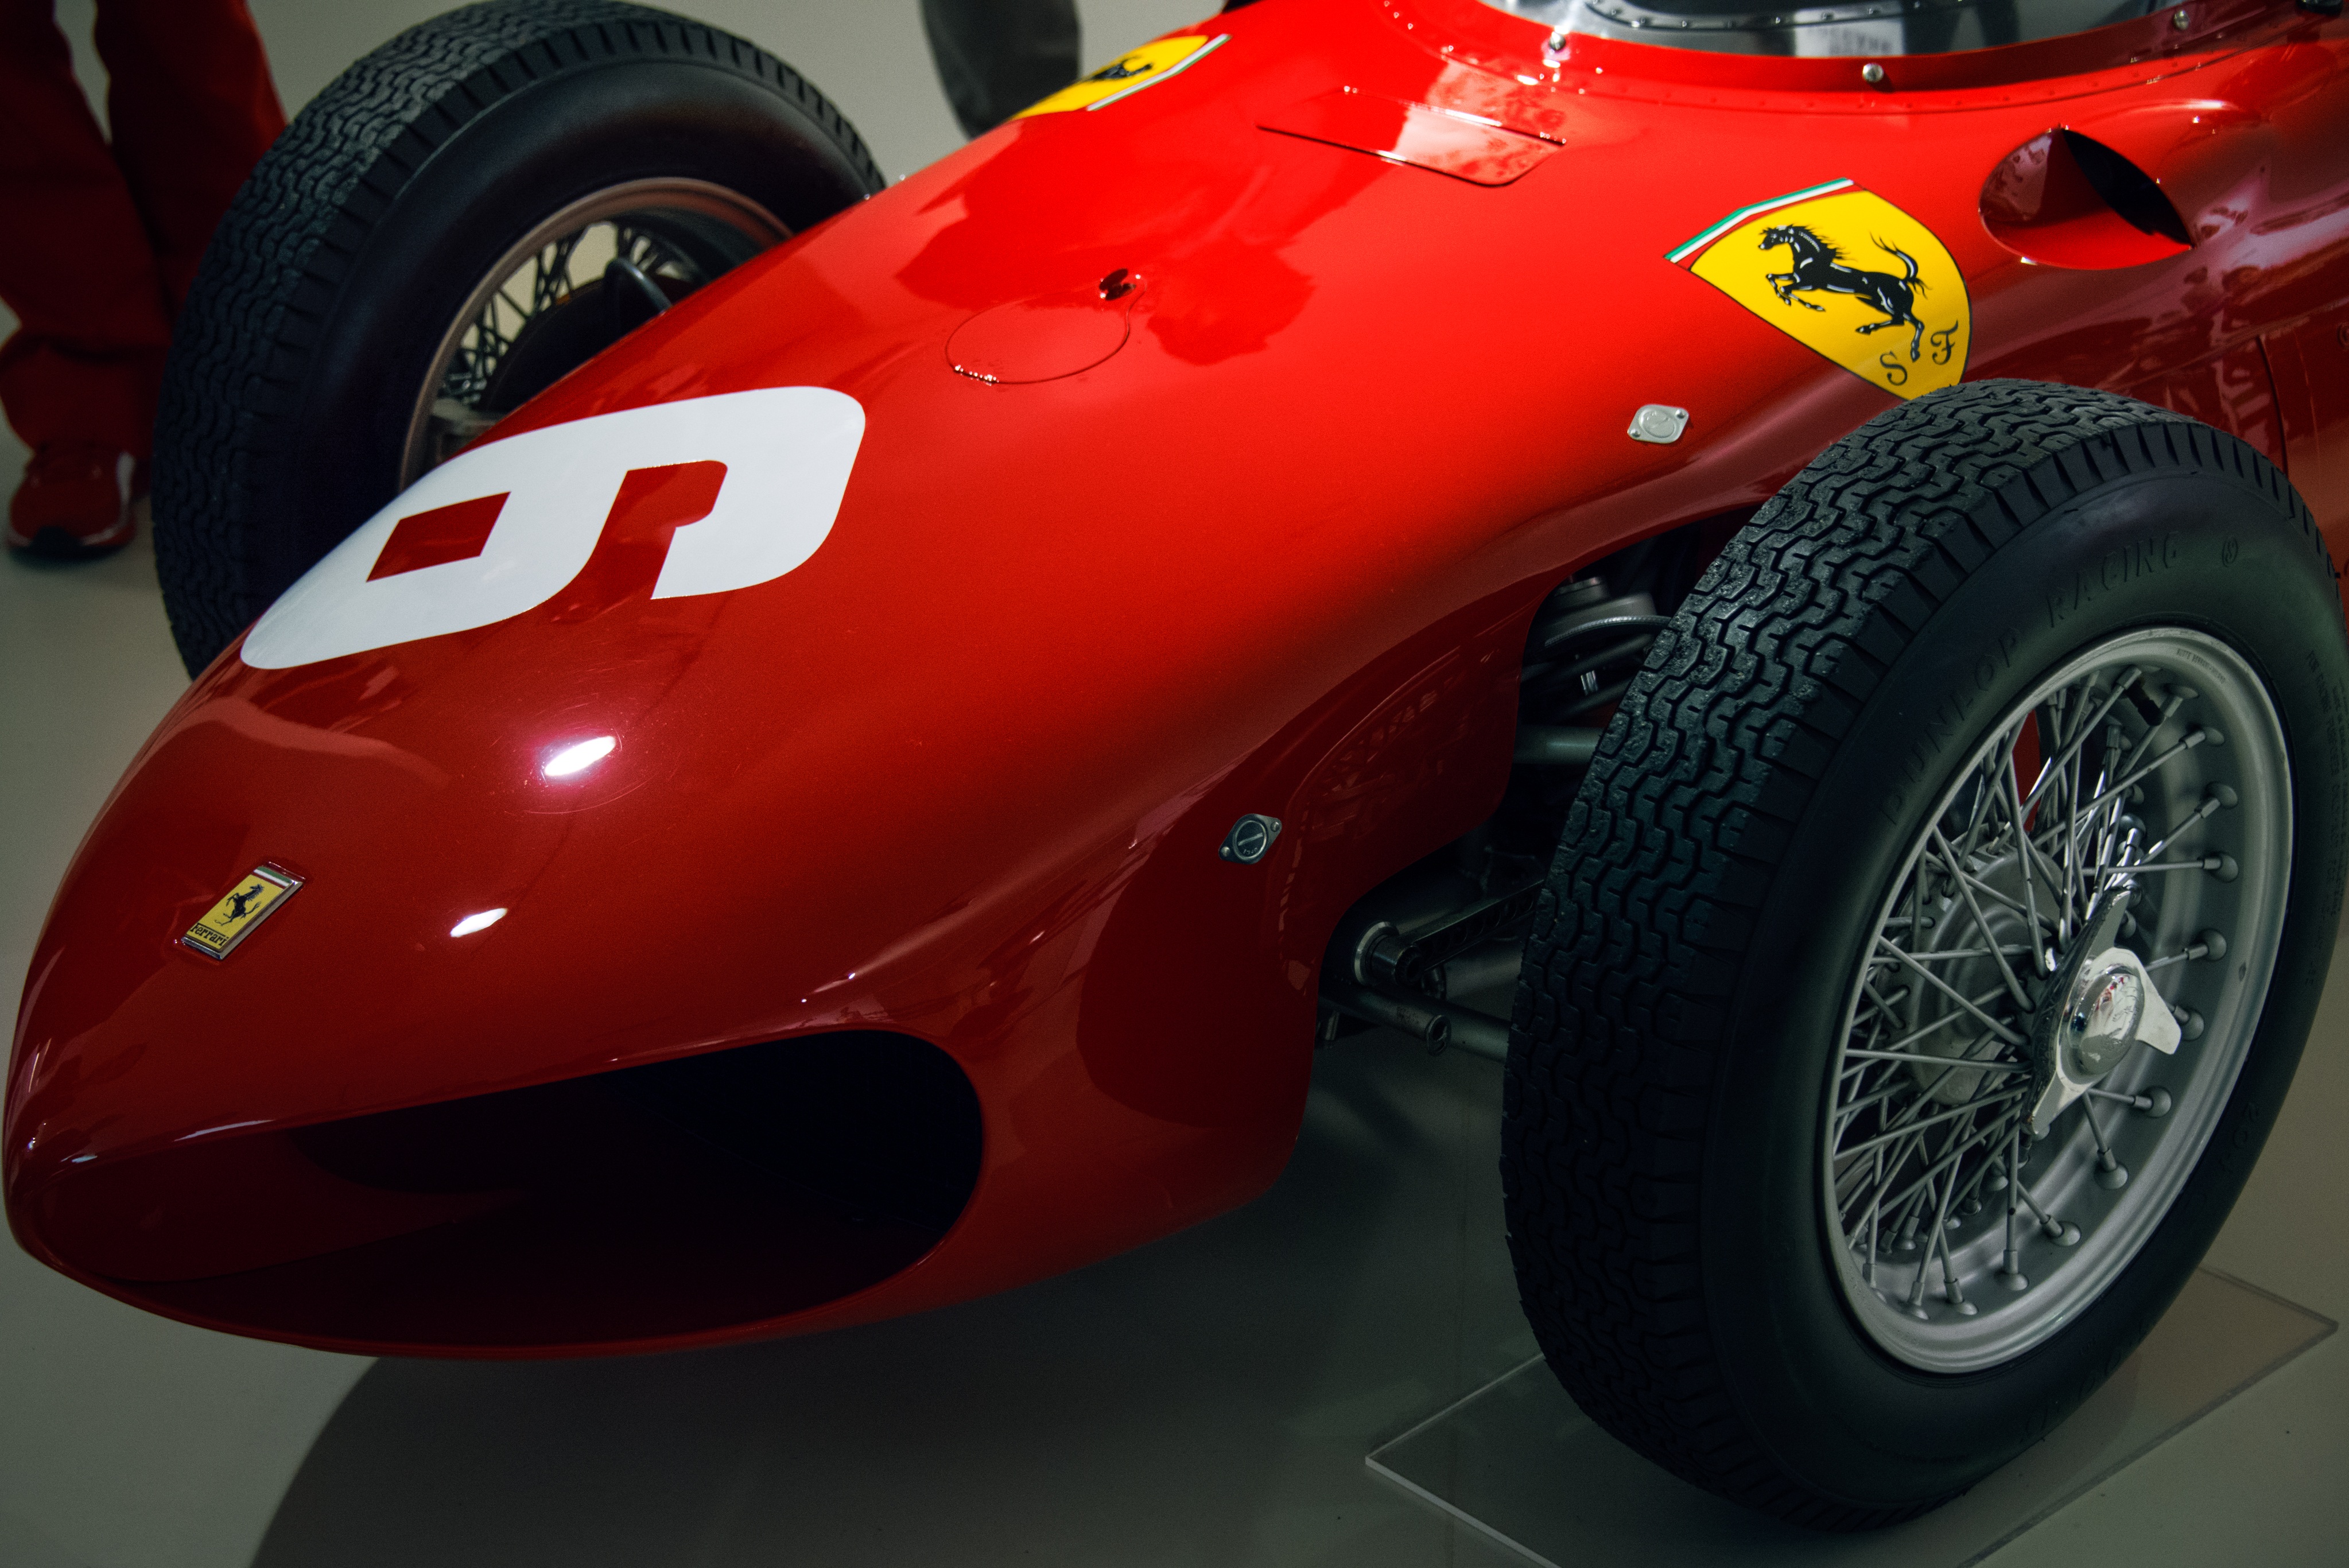
car, wheel, vehicle, cat, sports car, race car, supercar, exposure, wheels, ferrari, rossa, land vehicle, made in italy, ferrari launches, automobile make, automotive design, performance car, open wheel car, formula one car, ferrari spa, maserati 250f